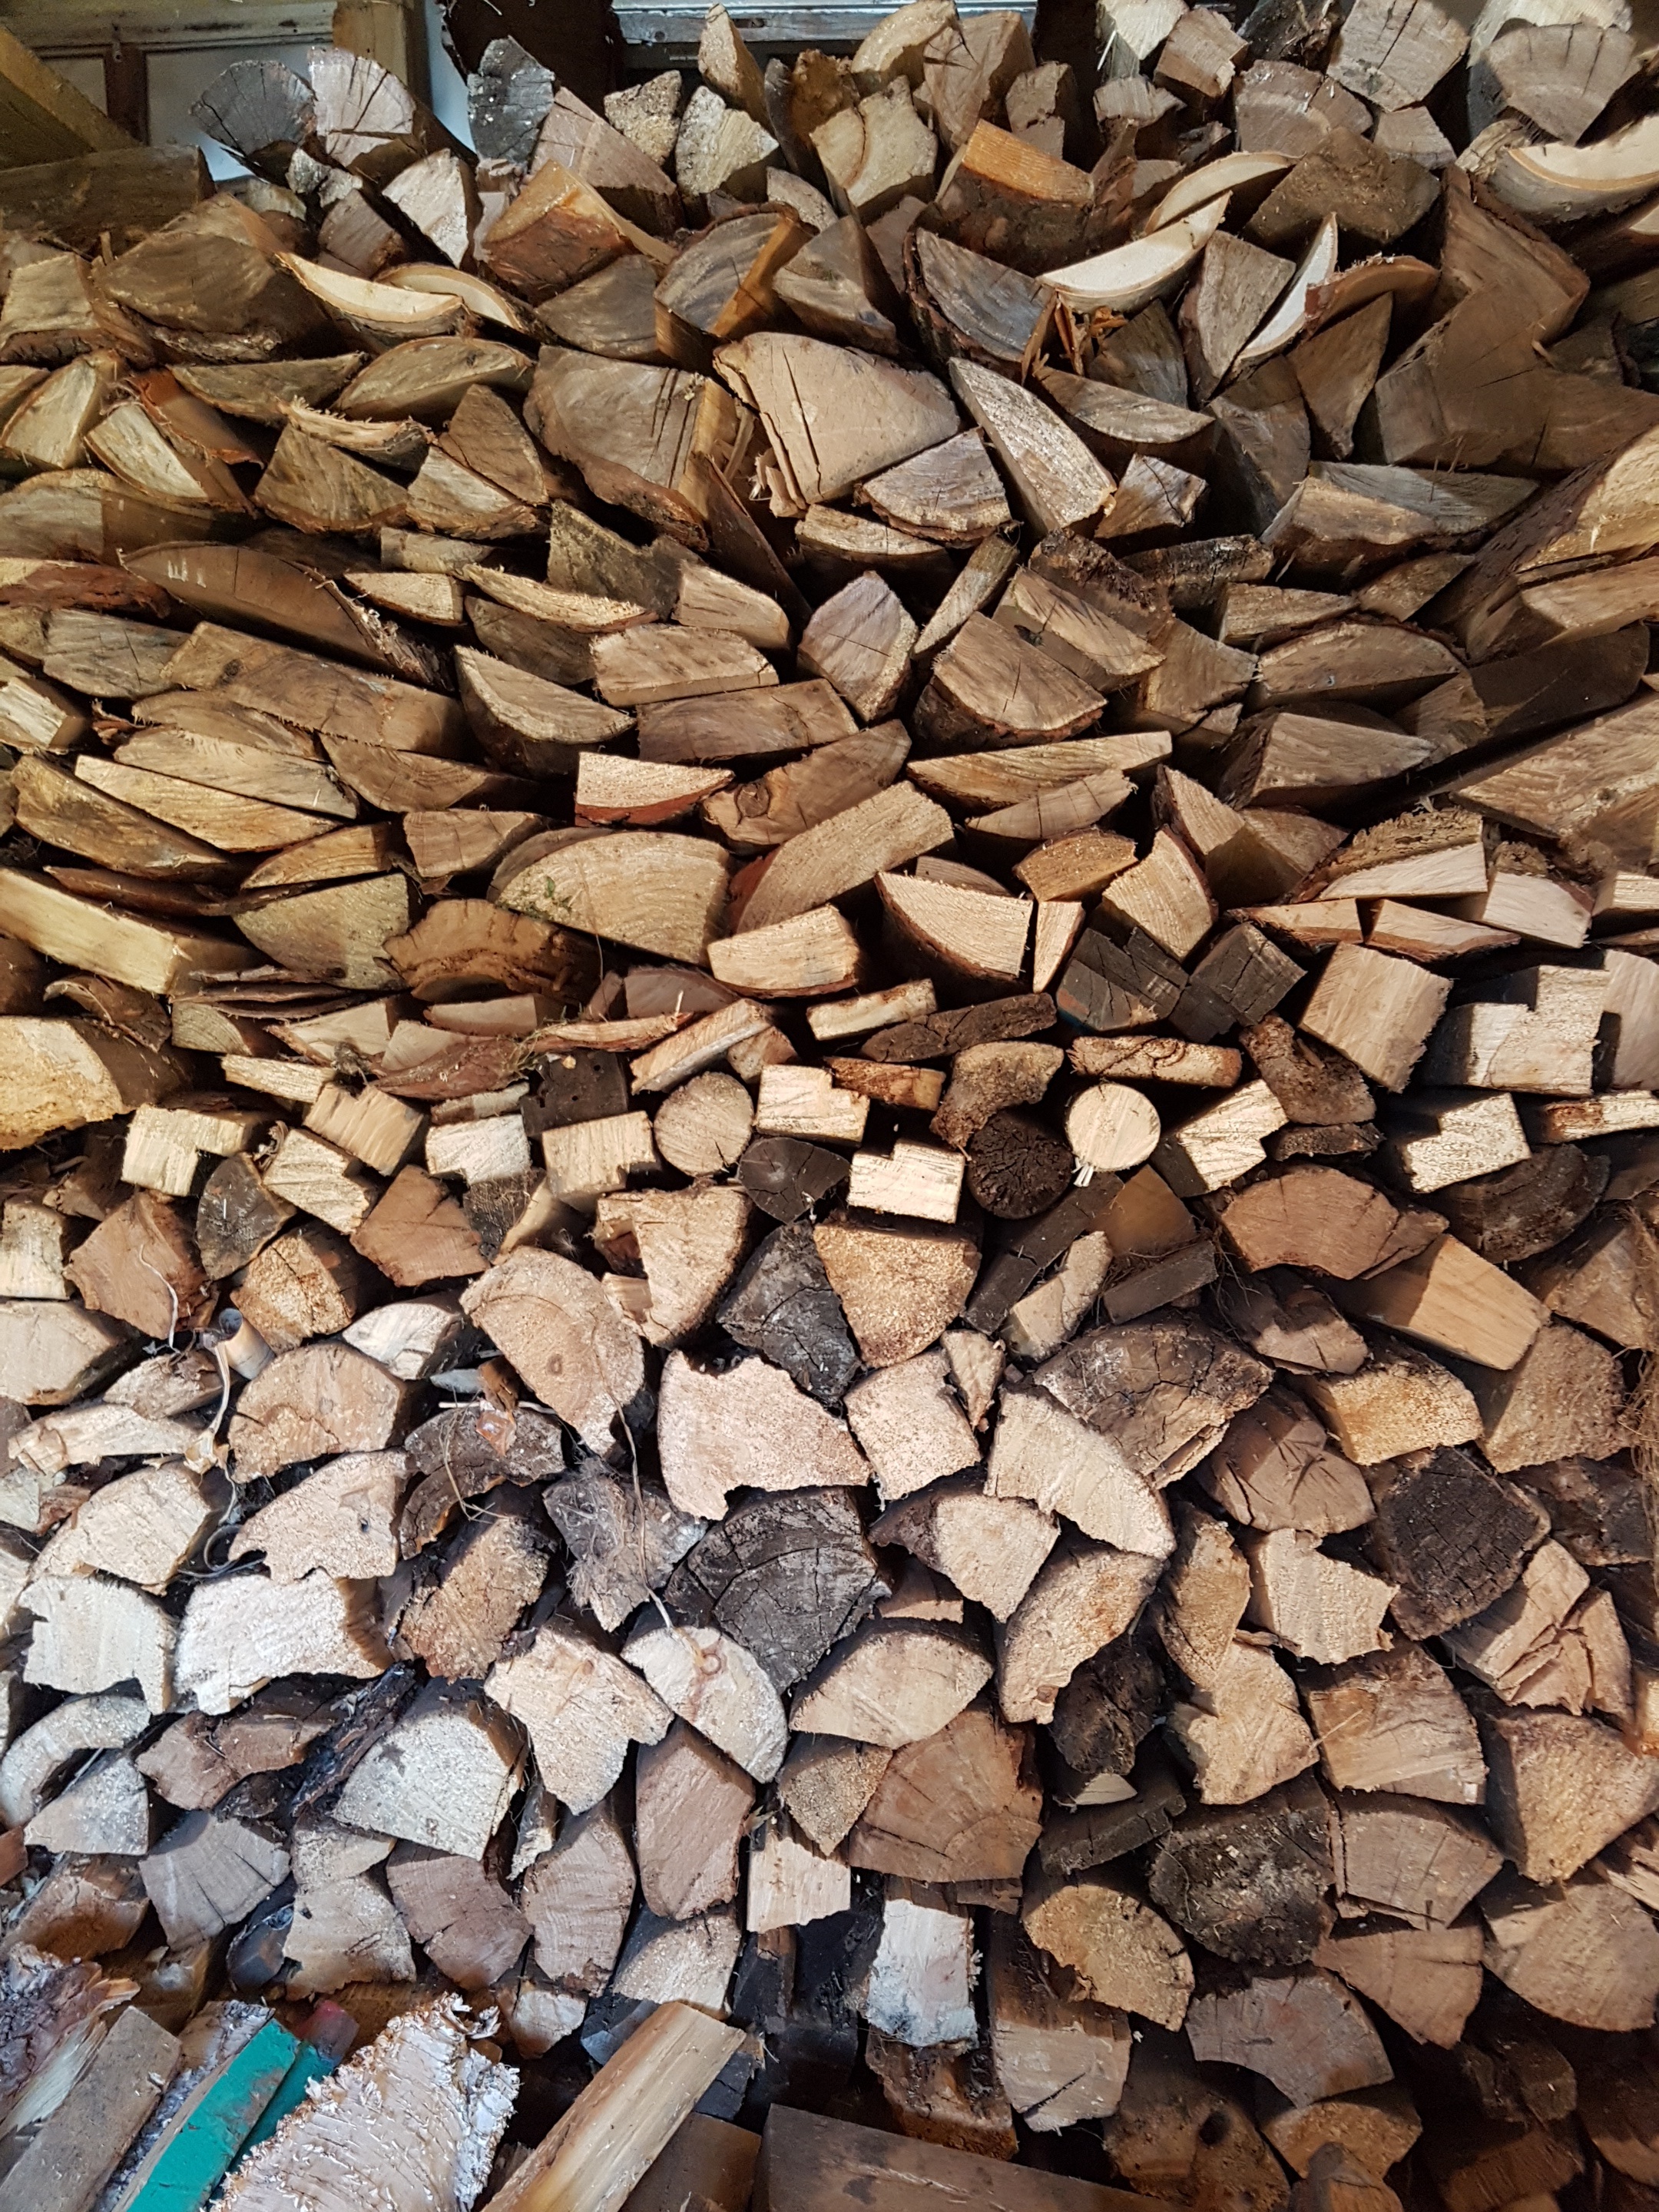
rock, wood, texture, floor, trunk, wall, soil, stone wall, material, rubble, gravel, flooring, road surface